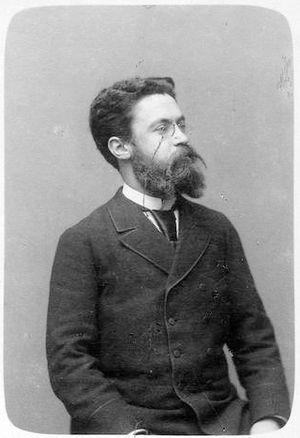
Marcel Sembat, né le 19 octobre 1862 à Bonnières-sur-Seine et mort le 5 septembre 1922 à Chamonix, est un homme politique socialiste et ministre français.